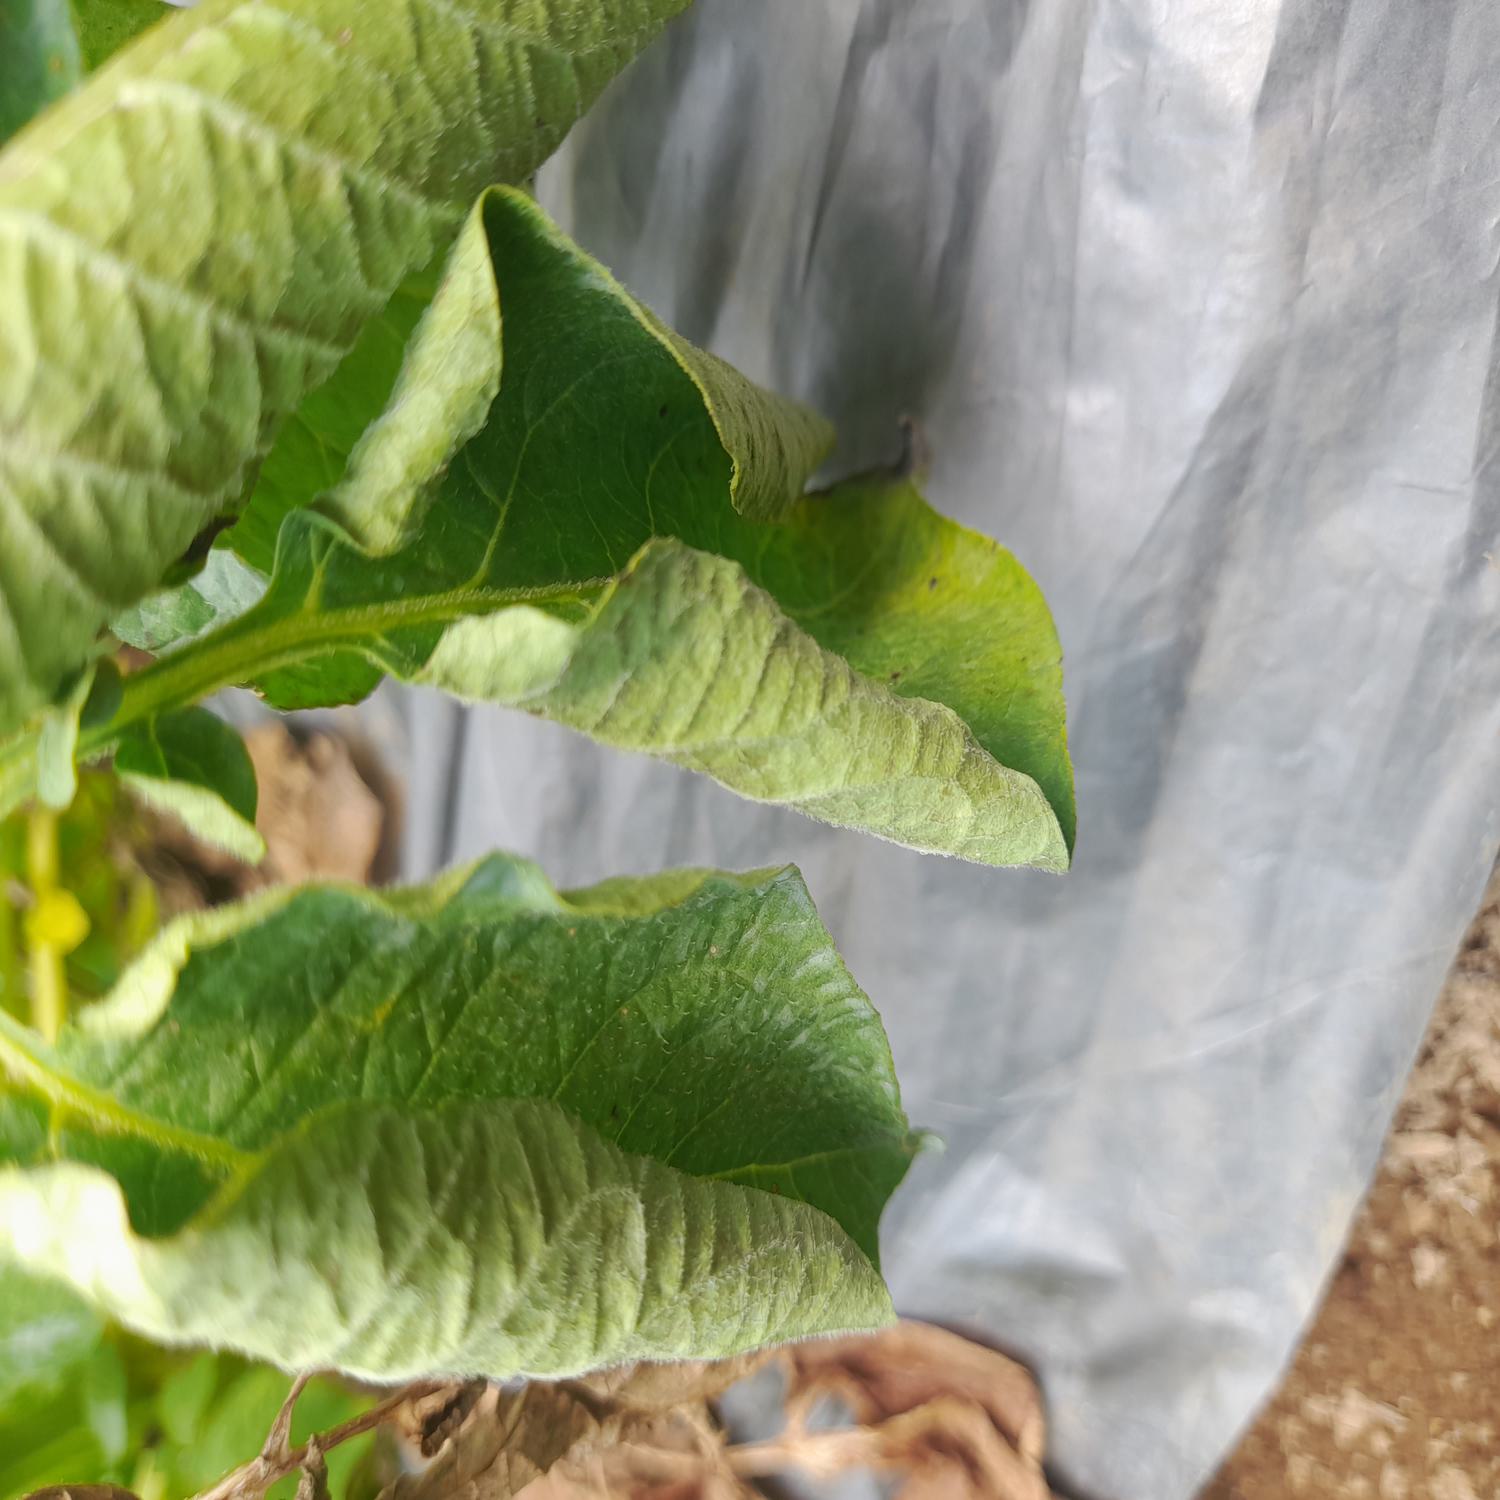
Etiqueta: Pudricion_Parda